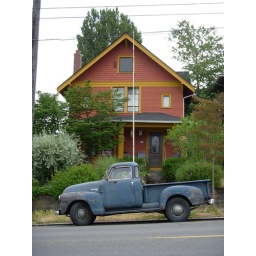
i want to live in that house and drive that truck to the market. life would be good.